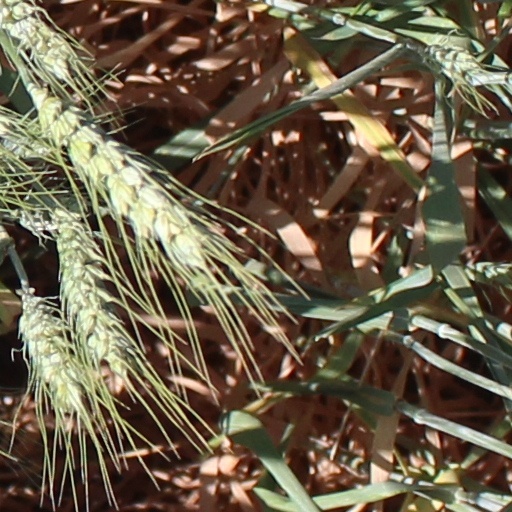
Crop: wheat